William Fitzner

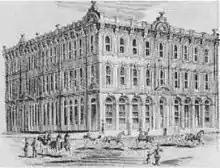
The H. Abraham & Son building for cotton factors and commission merchants on Gravier Street, designed by Fitzner and built in 1881; since demolished.

Fitzner also became known for numerous mansions and well-appointed villas for wealthy clients in the Garden District in Uptown New Orleans and elsewhere in the city, many of which have survived and are still used as fashionable private residences, though some have been altered and updated significantly since their construction. He became proficient in a variety of different styles, using, for example, the picturesque Queen Anne aesthetic for the Anders Ugland House at 1335 Calhoun Street in the Blytheville neighborhood in 1896. Fitzner himself, however, lived modestly for over forty years in a shotgun house in the Lafayette City district (now part of the Garden District), just a few blocks from the Hillger-Drews carpentry shop. In 1902, his office was located on the second floor of 215 Carondelet Street in the Central Business District, very close to the Cotton Exchange.